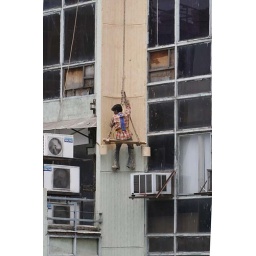
A man painting the outer wall of a building in New Delhi on 22nd June 2007. Photo: Ranjan Basu